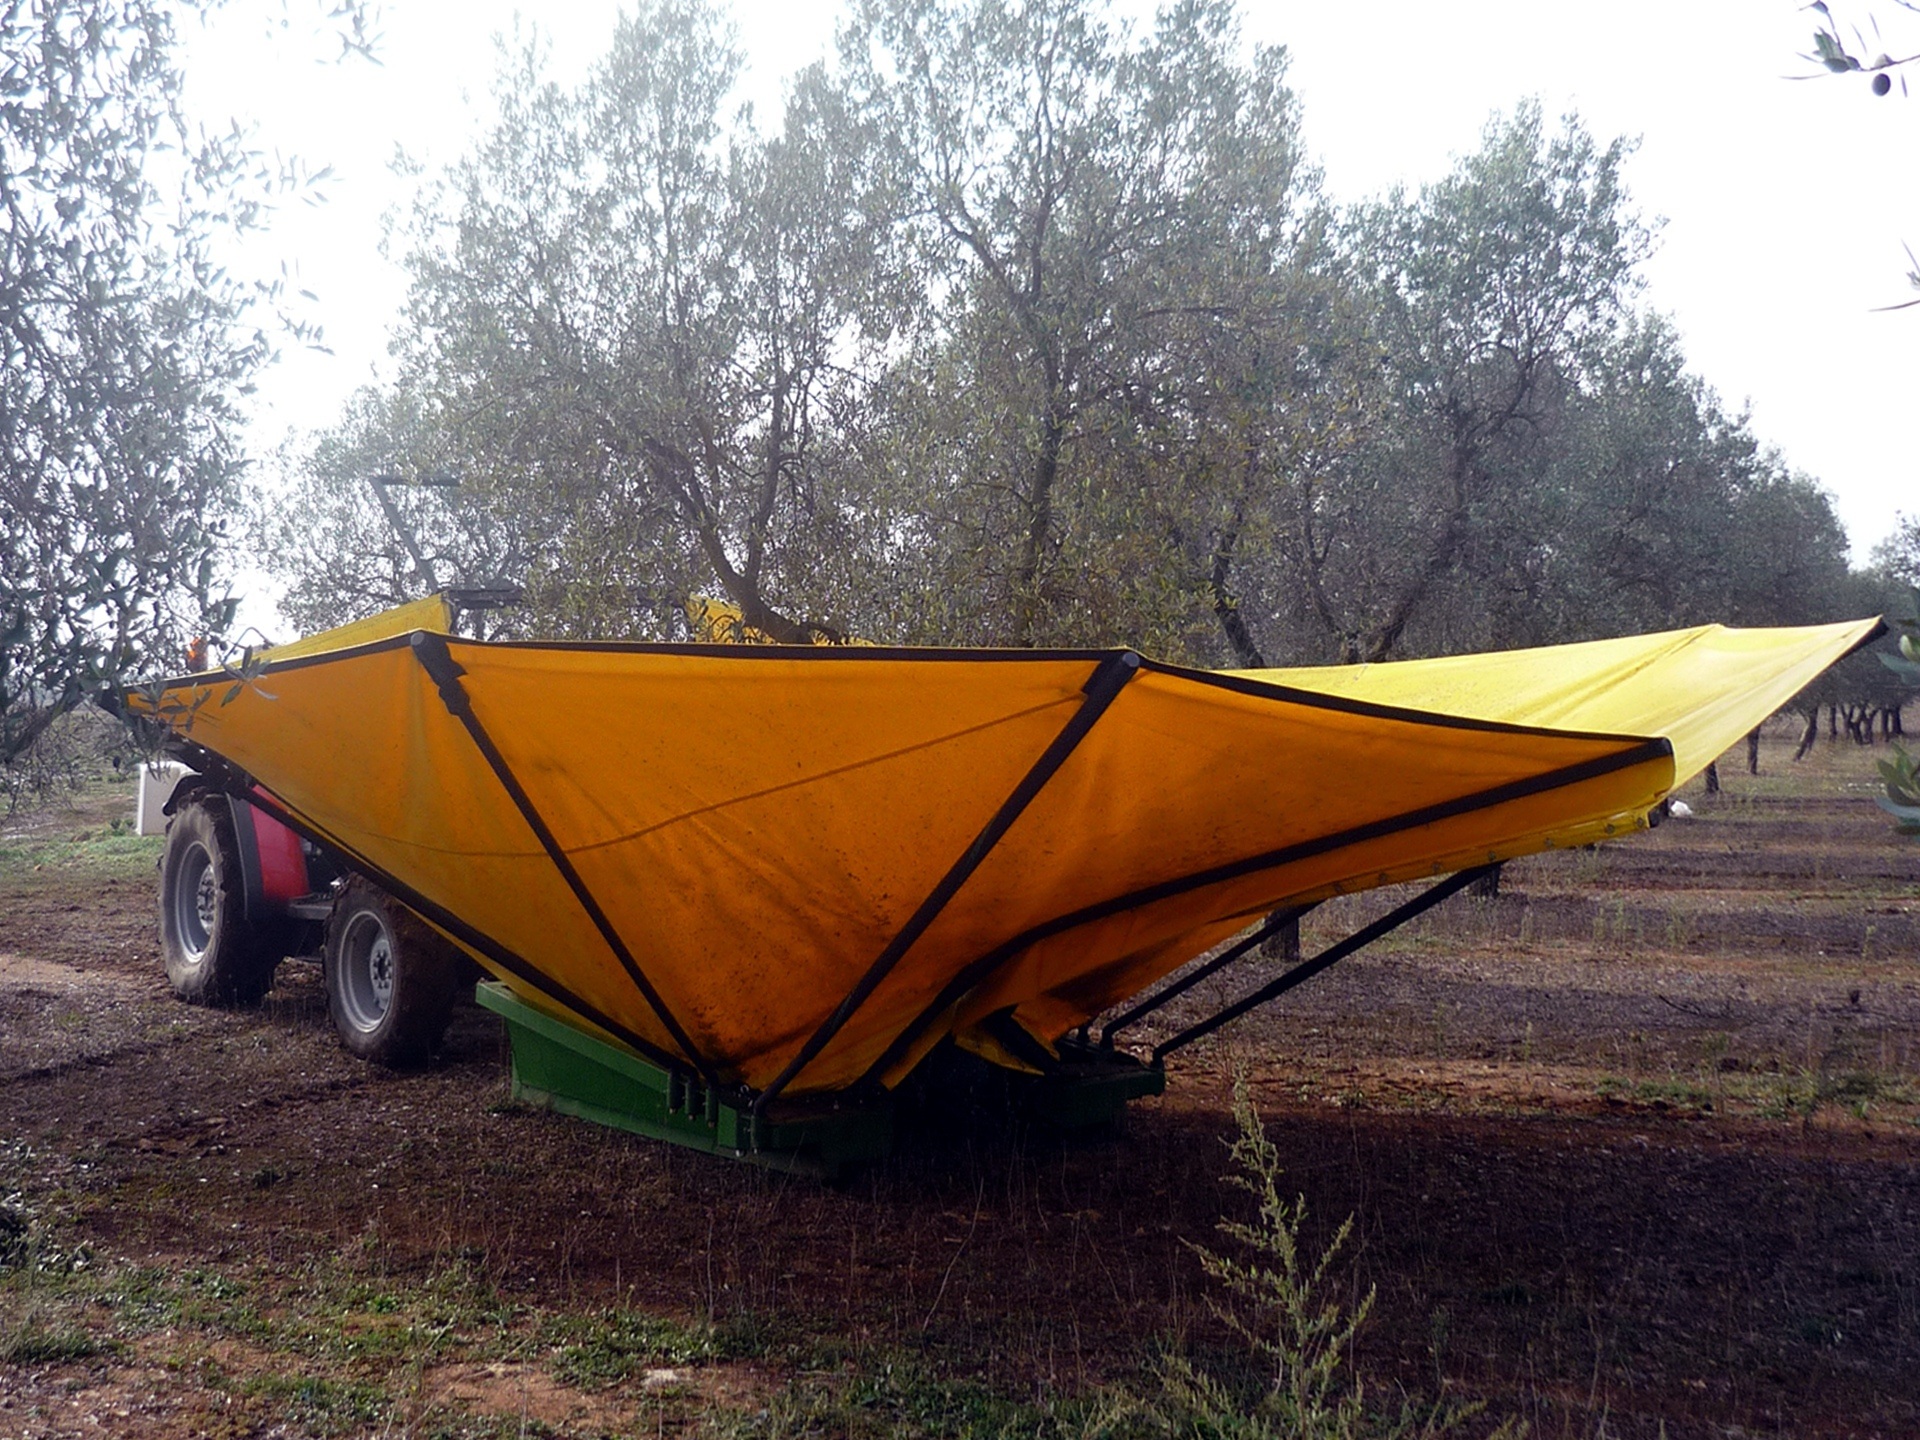
work, tractor, wheel, vehicle, agriculture, olives, olive grove, harvesting olives, land vehicle